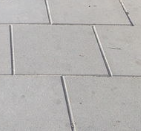
Surface type: paving stones